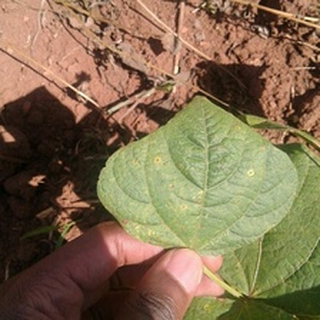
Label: bean_rust